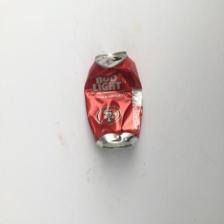
Label: cans